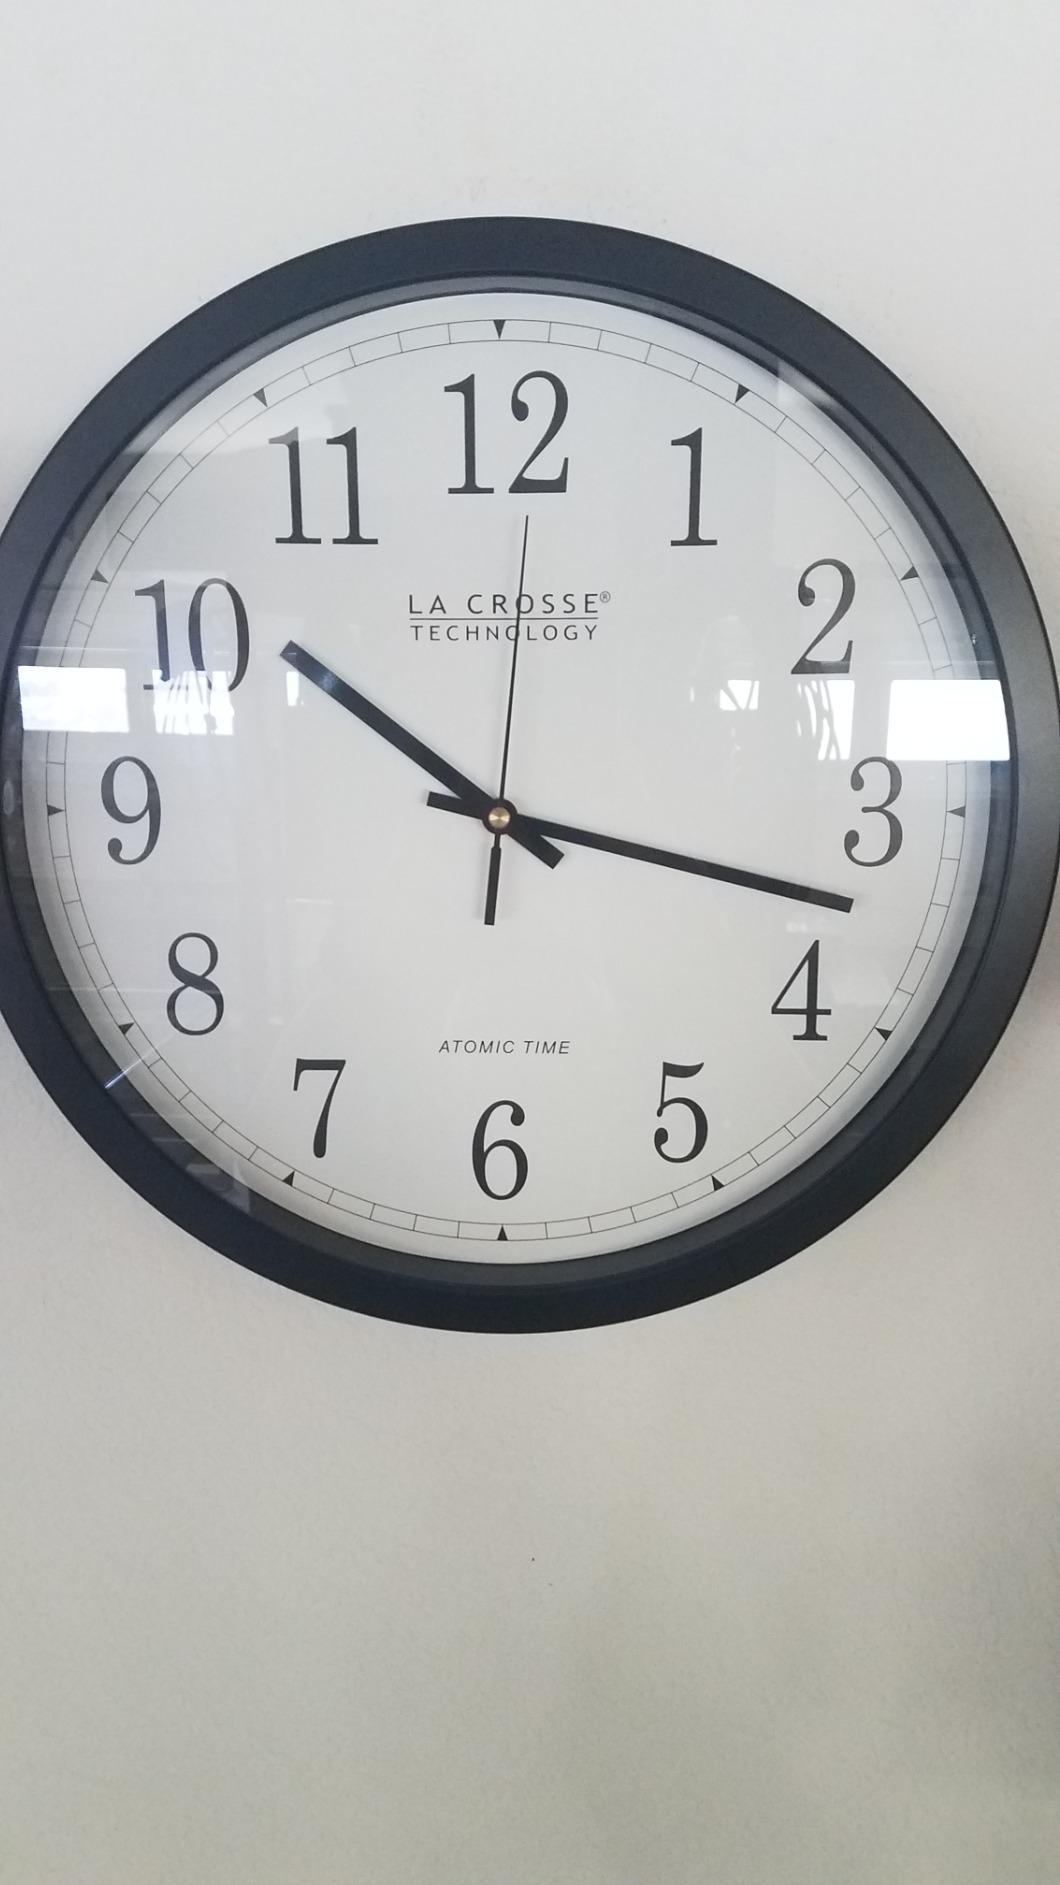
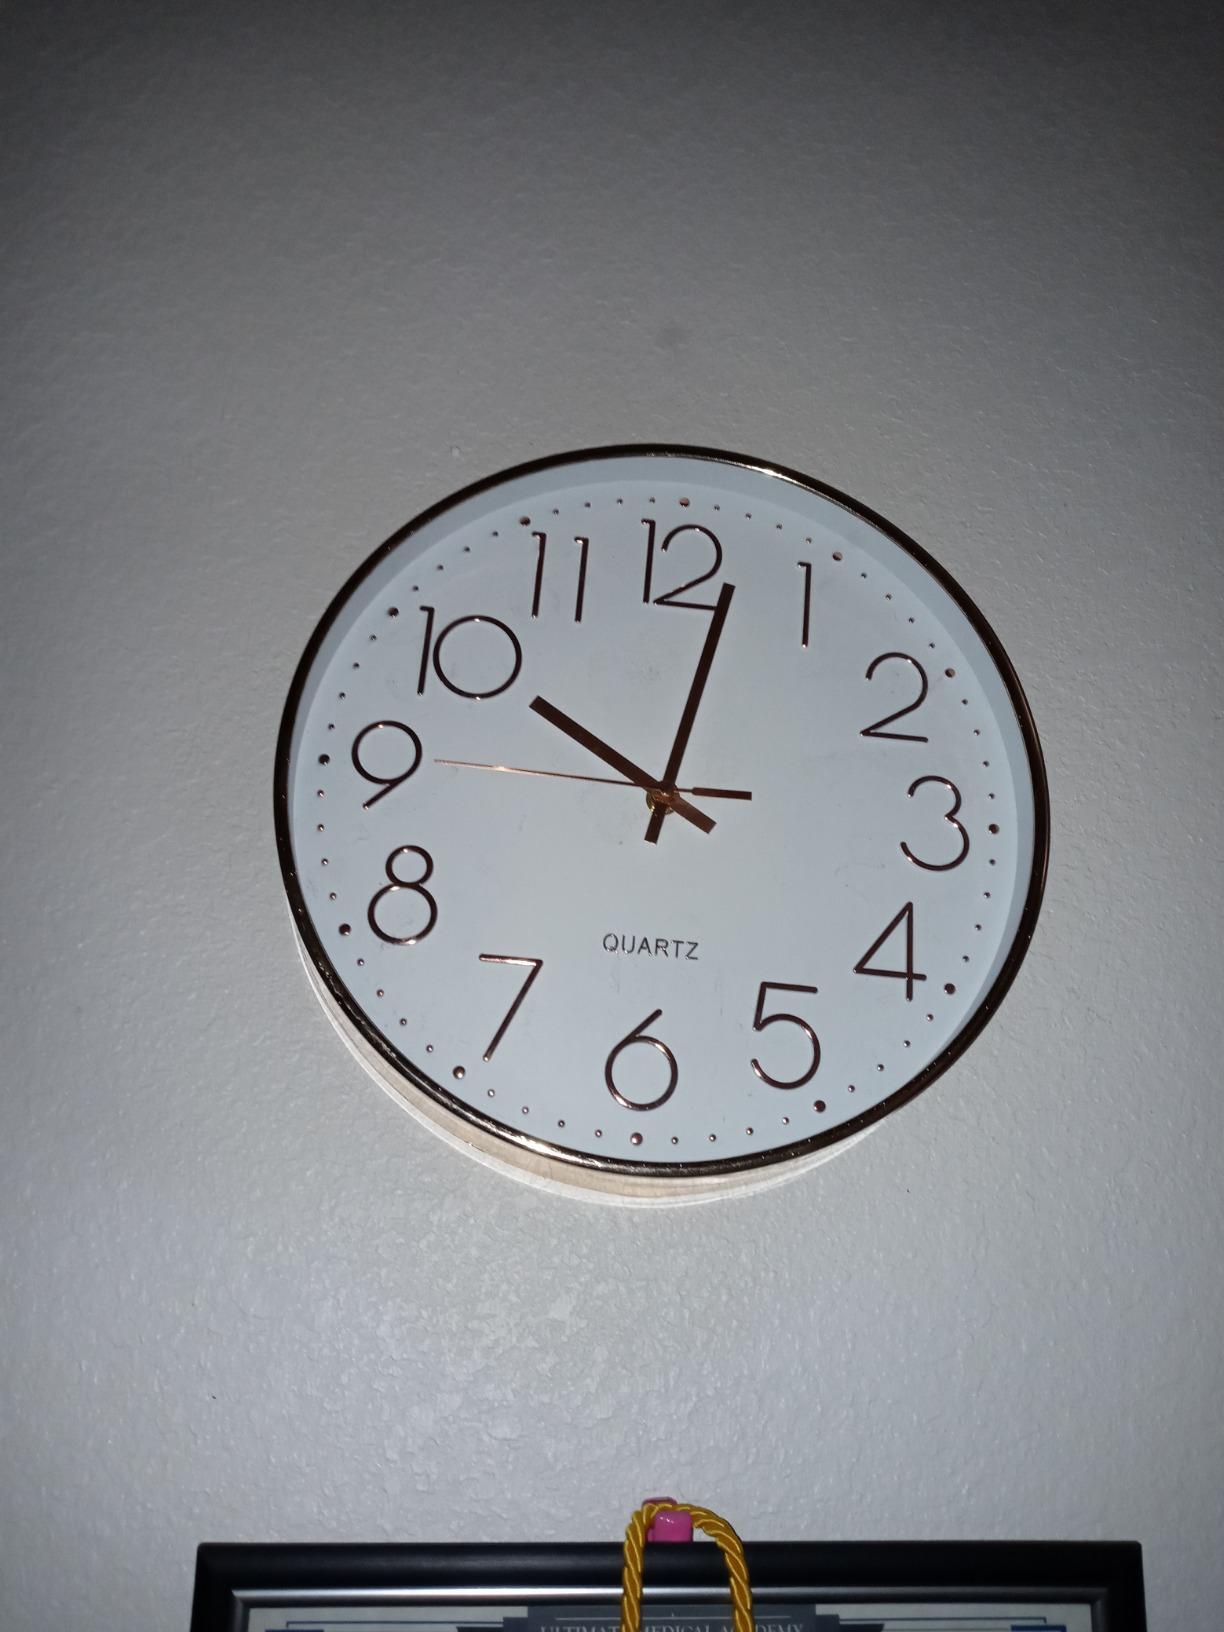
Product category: clock
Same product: no